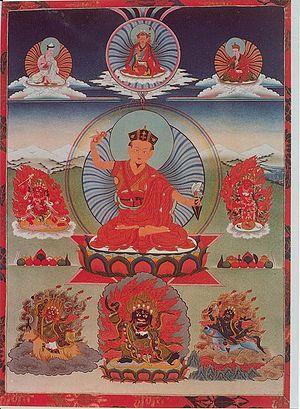
Karma Pakshi, est le second Karmapa, premier tulkou reconnu au Tibet. Pakshi est un titre mongol donné par les empereurs mongols signifiant « grand maître ».